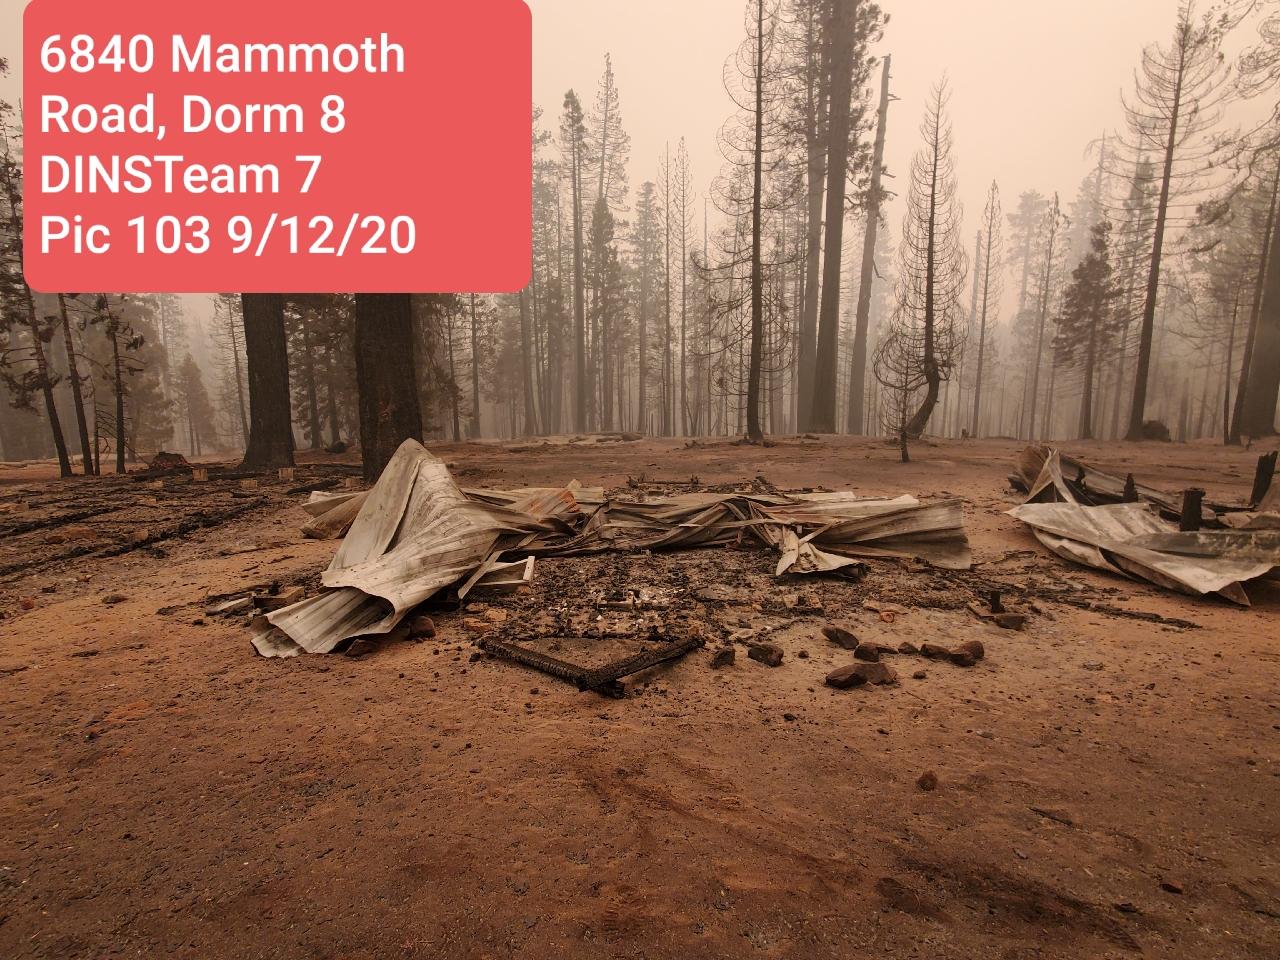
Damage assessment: destroyed